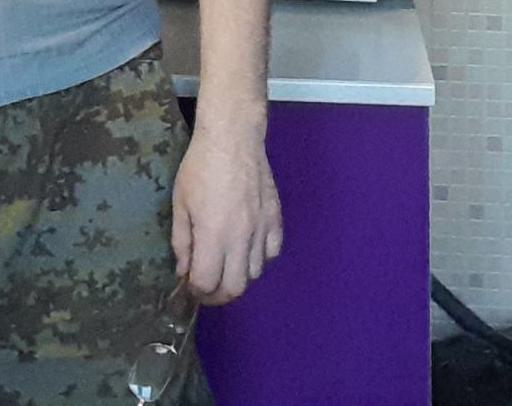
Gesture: no_gesture